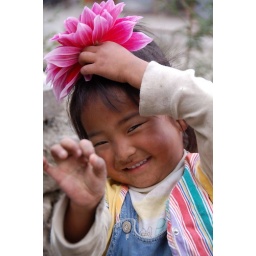
This beautiful girl plays with a flower and poses for the camera, in the hills near Kangding, Tibet/China.